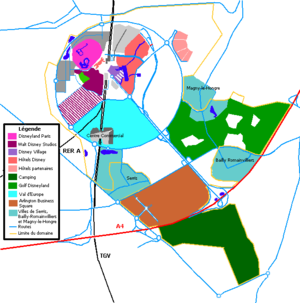
Schéma du domaine de Disneyland Resort Paris.
Disneyland Paris, anciennement Euro Disney Resort puis Disneyland Resort Paris, est un complexe touristique et urbain de 22,30 km² situé en sa majeure partie dans la commune de Chessy, à trente-deux kilomètres à l'est de Paris. Le complexe touristique ouvert en 1992, comprend deux parcs à thèmes : le parc Disneyland et le parc Walt Disney Studios, ainsi que sept hôtels et un golf, tandis que le complexe urbain intensifie le tissu du secteur IV de Marne-la-Vallée au travers de Val d'Europe Agglomération. Le site est favorisé par de nombreux transports, dont le prolongement de la ligne A du RER d'Île-de-France en service depuis le 1ᵉʳ avril 1992 et financé par le conseil régional, des infrastructures routières comme la bretelle de liaison avec l'autoroute A4, ainsi qu'une gare TGV subventionnée par l'État français et inaugurée le 29 mai 1994 qui relie le complexe aux principales villes françaises et européennes.